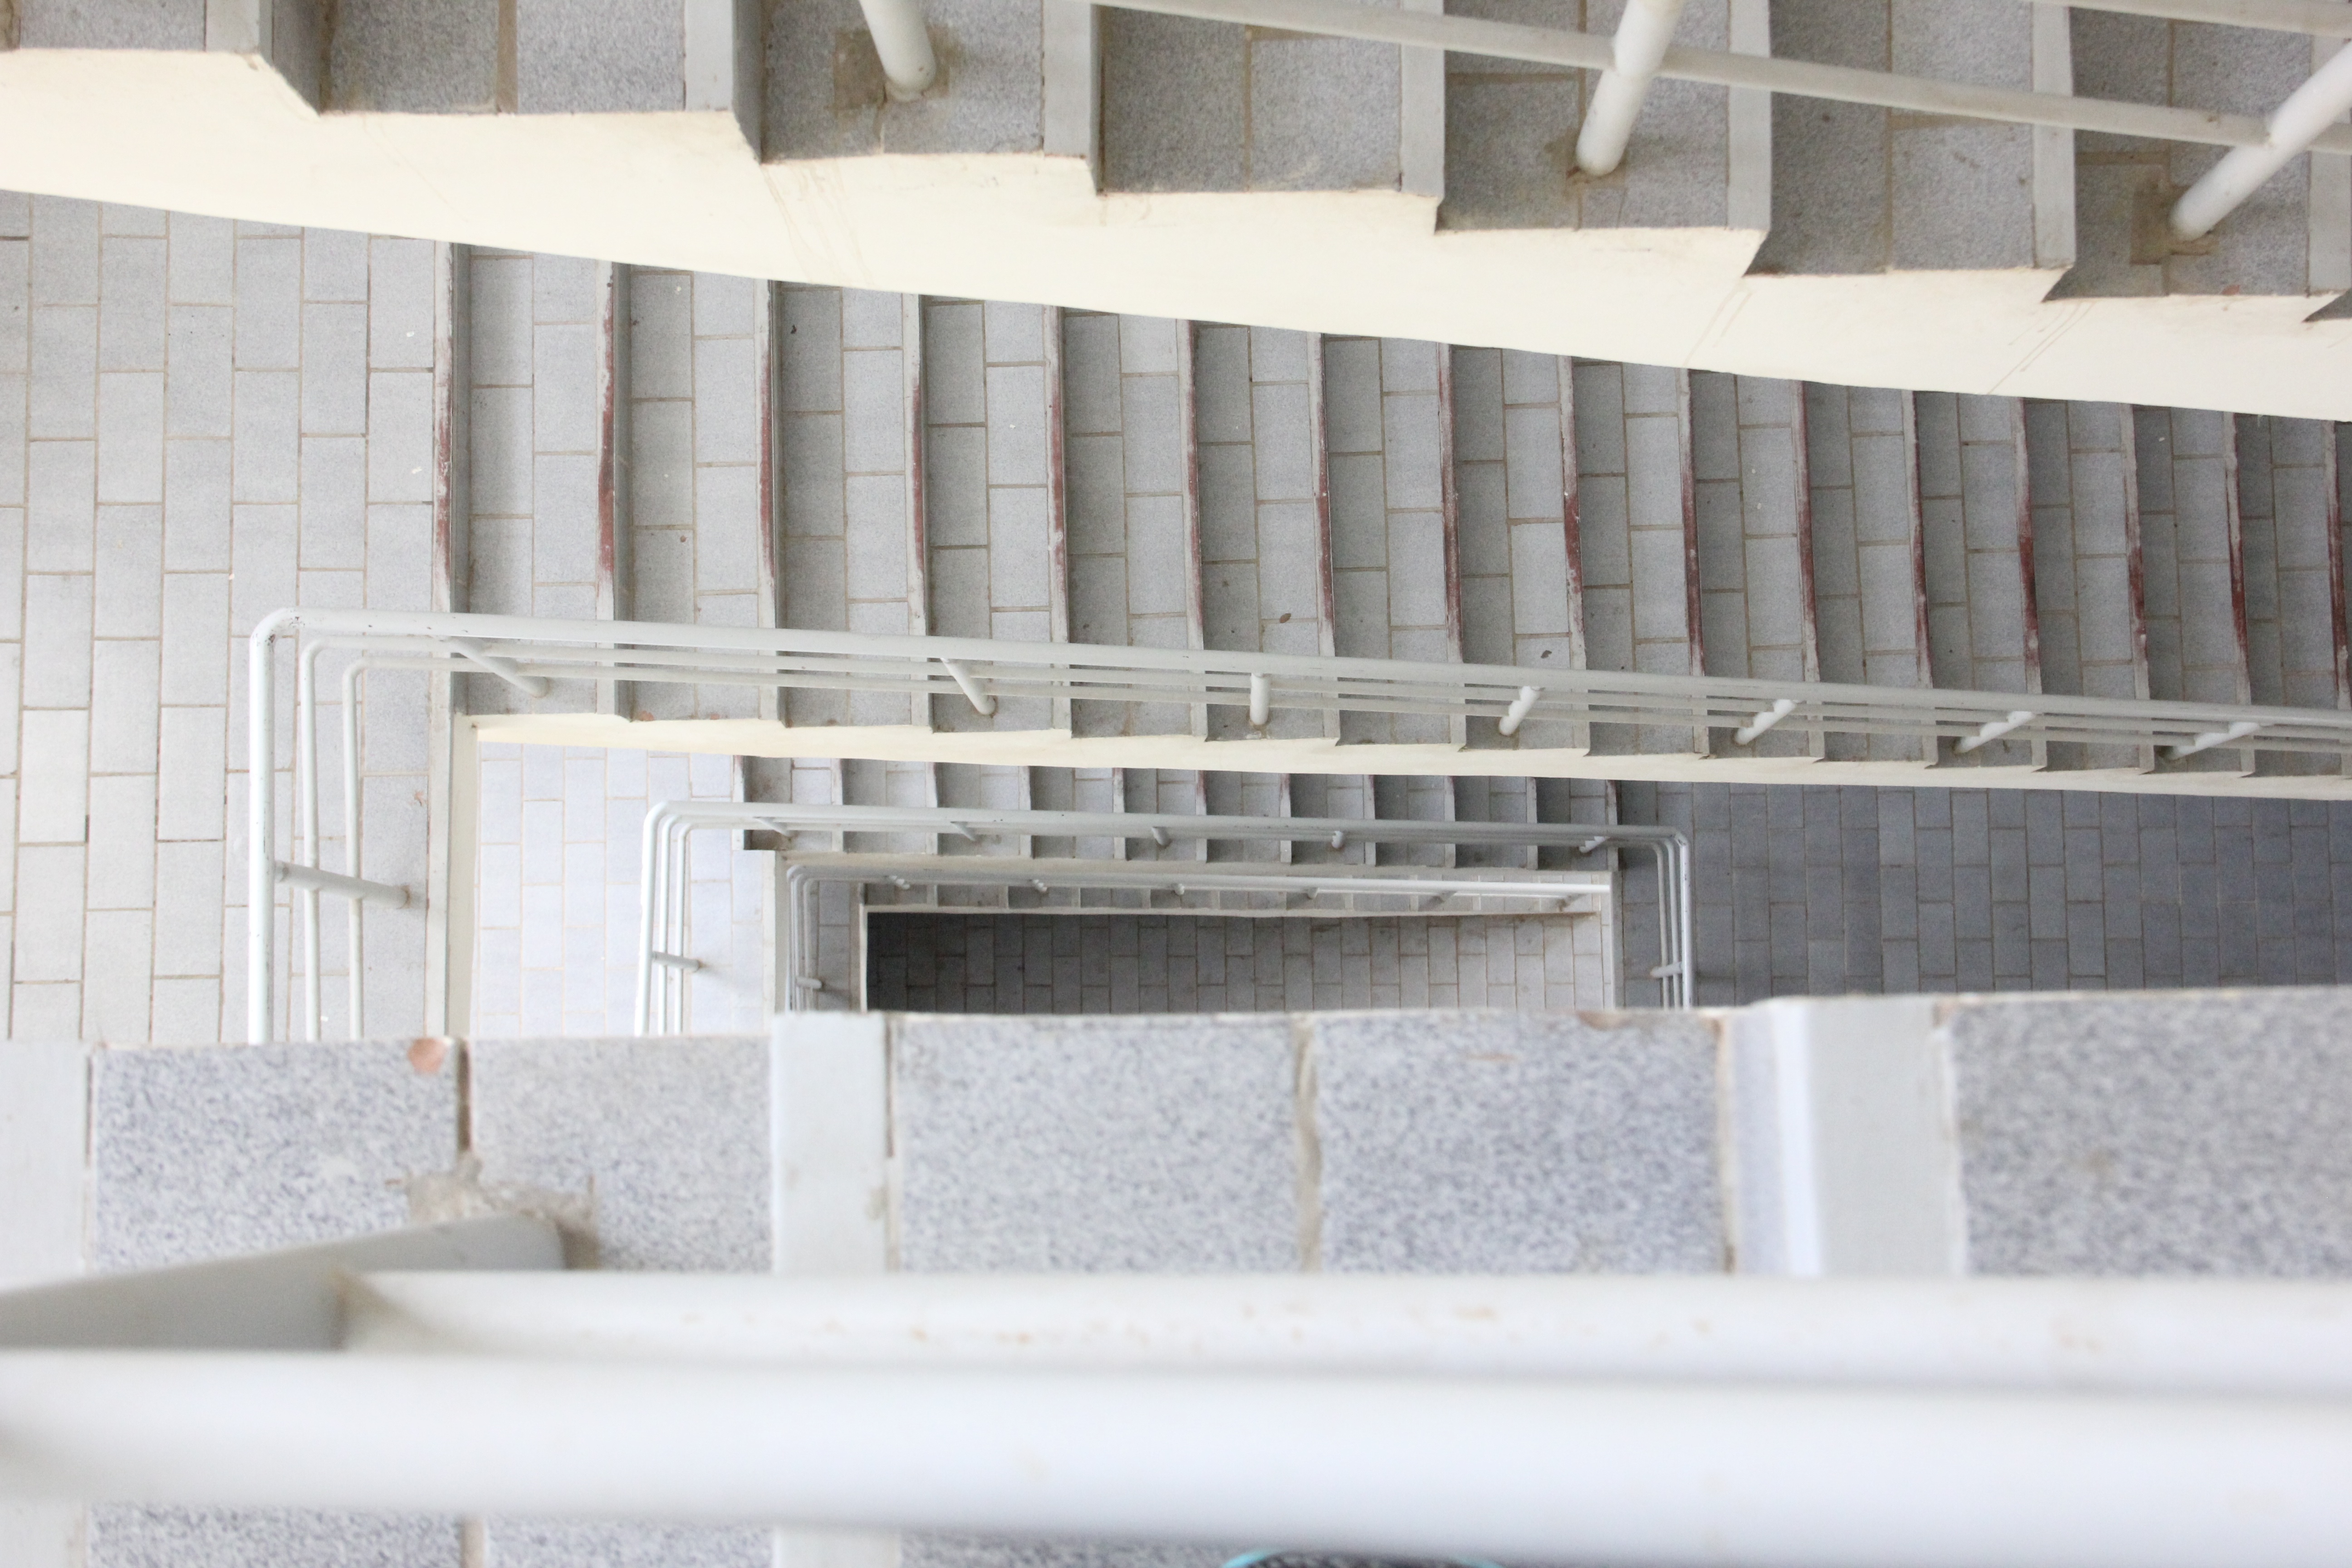
structure, floor, wall, tile, furniture, interior design, handrail, design, stairs, flooring, baluster